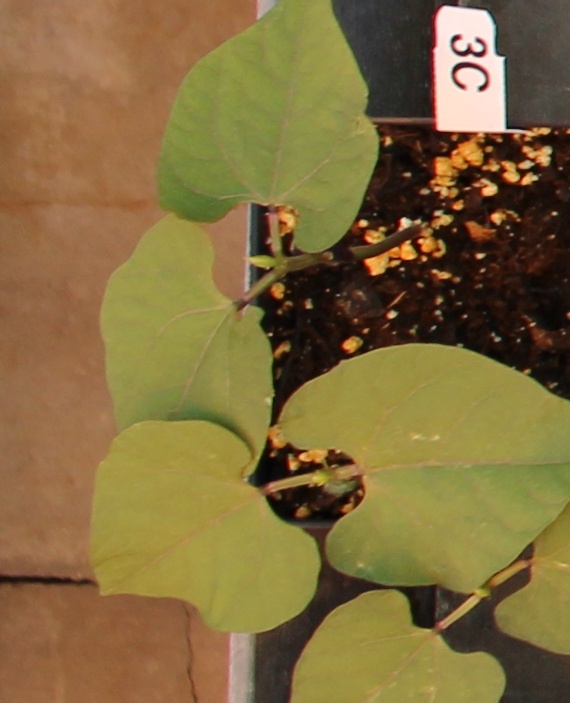
Label: Blackbean